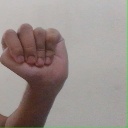
अक्षर: ठ